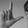
ASL letter: L